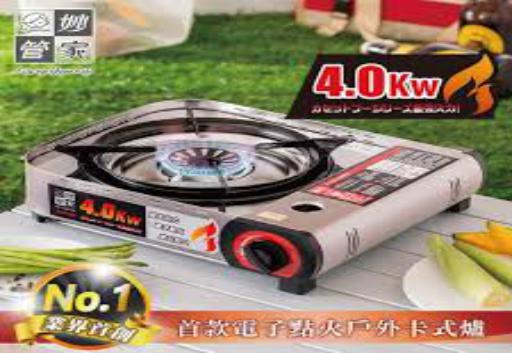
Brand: magicamah
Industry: Necessities